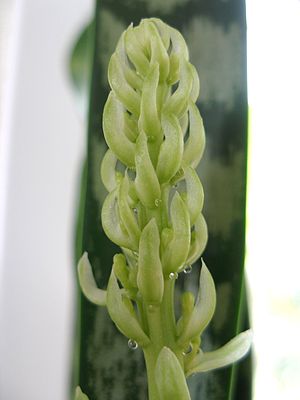
Nektar (planter)
Nektar udskilles i dråber hos Sansevieria thyrsiflora.
Nektar er en sukkerholdig væske, der dannes i blomsterne hos tokimbladede og enkimbladede planter. Væsken udskilles i kirtler, som kaldes nektarier, og som for det meste findes ved grunden af blomstens støvdragere og støvfang. På den måde tvinges besøgende insekter til at passere tæt forbi blomstens kønsanlæg, sådan at pollen overføres fra blomst til blomst. Nektar er rig på rørsukker, druesukker eller frugtsukker, men indeholder også mineralske stoffer og duftstoffer. Metoden med at lokke insekter til at sørge for en målrettet bestøvning er en væsentlig forbedring i forhold til vindbestøvning.